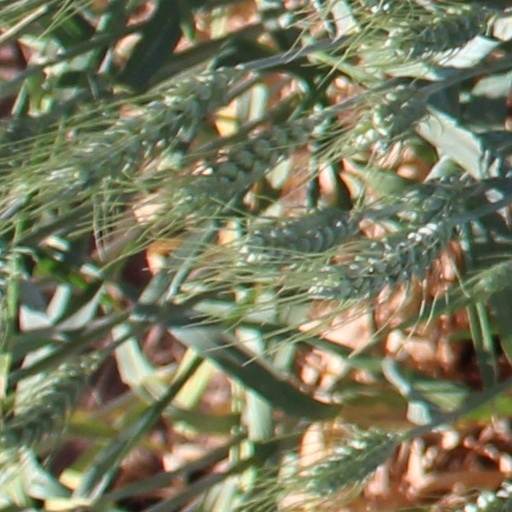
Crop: wheat